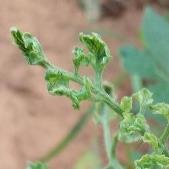
Crop: Tomato
Condition: virosis-d